Knesebeck

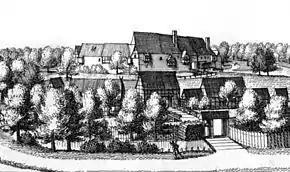
Castle Knesebeck engraving by Merian, ca. 1650

Knesebeck is a village in Gifhorn (district) (Lower-Saxony). It is home to an important industry (Butting Gruppe GmbH & Co. KG) in the region.